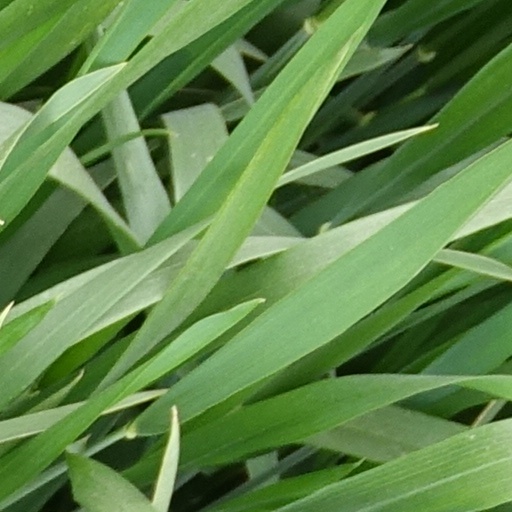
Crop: wheat